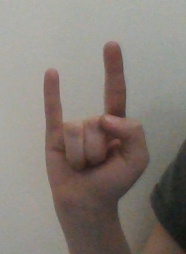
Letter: la